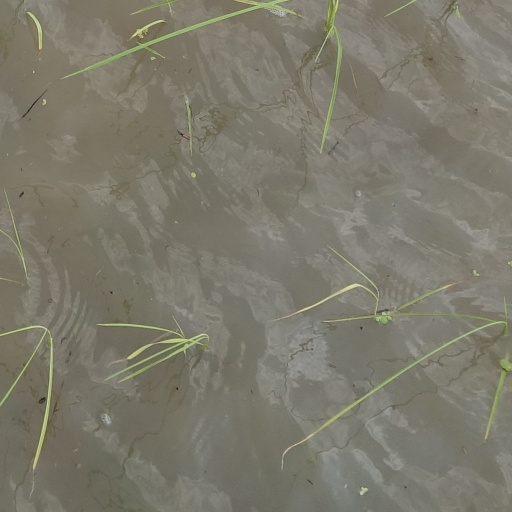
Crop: rice